Blue Yonder EZ Flyer

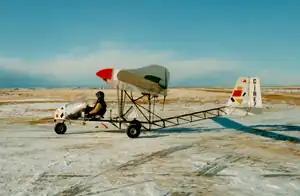

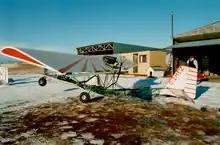
The prototype EZ Flyer powered by a Rotax 503 engine

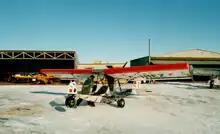
EZ Flyer at Blue Yonder Aviation 1998

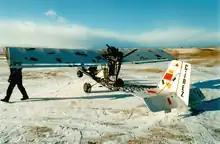
EZ Flyer showing its Rotax 582 engine installation

The Blue Yonder EZ Flyer is a Canadian-designed-and-built, tandem two-seat, open cockpit, pusher configuration, recreational and training aircraft provided as a completed aircraft or in kit form by Blue Yonder Aviation.